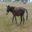
Label: horse